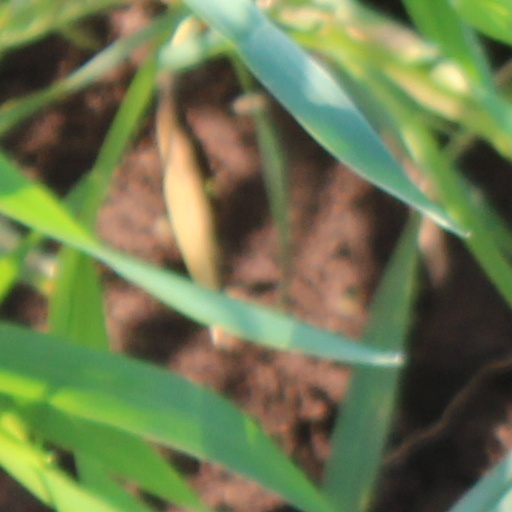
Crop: wheat